Count of Champlitte

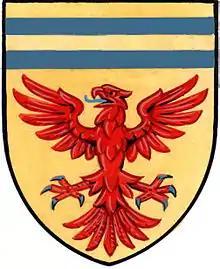

The only remaining male line of descent is through Ermenfroy de Cusance (1591-1623), younger son of Vaudelin-Simon de Cusance and Beatrice de Vergy. Some local histories report that Ermenfroy, the Baron of St-Julien and , had no children, but this is not correct. He had a son who was baptised at the church in Gonsan, Doubs, where the register records: "‘Pedrus, filius Rosae de Fullez donatus qui de St Julien et de Cusance etc, baptizatus 19th May 1619.’" Ermenfroy de Cusance was a Captain of Horse in the service of Spain in the Savoy and Flanders. He died in 1623, aged 32. The descendants of Ermenfroy, through Pierre de Cusance, left France for the New World and settled in Jamaica, originally a Spanish colony, subsequently taken by the British in 1655. They were successful planters who over five generations built up substantial sugar works in St Thomas in the East. Their descendants left Jamaica for England. Thomas Cussans of Amity Hall, Jamaica, was granted arms by the College of Arms in 1767. In the letters patent it states: